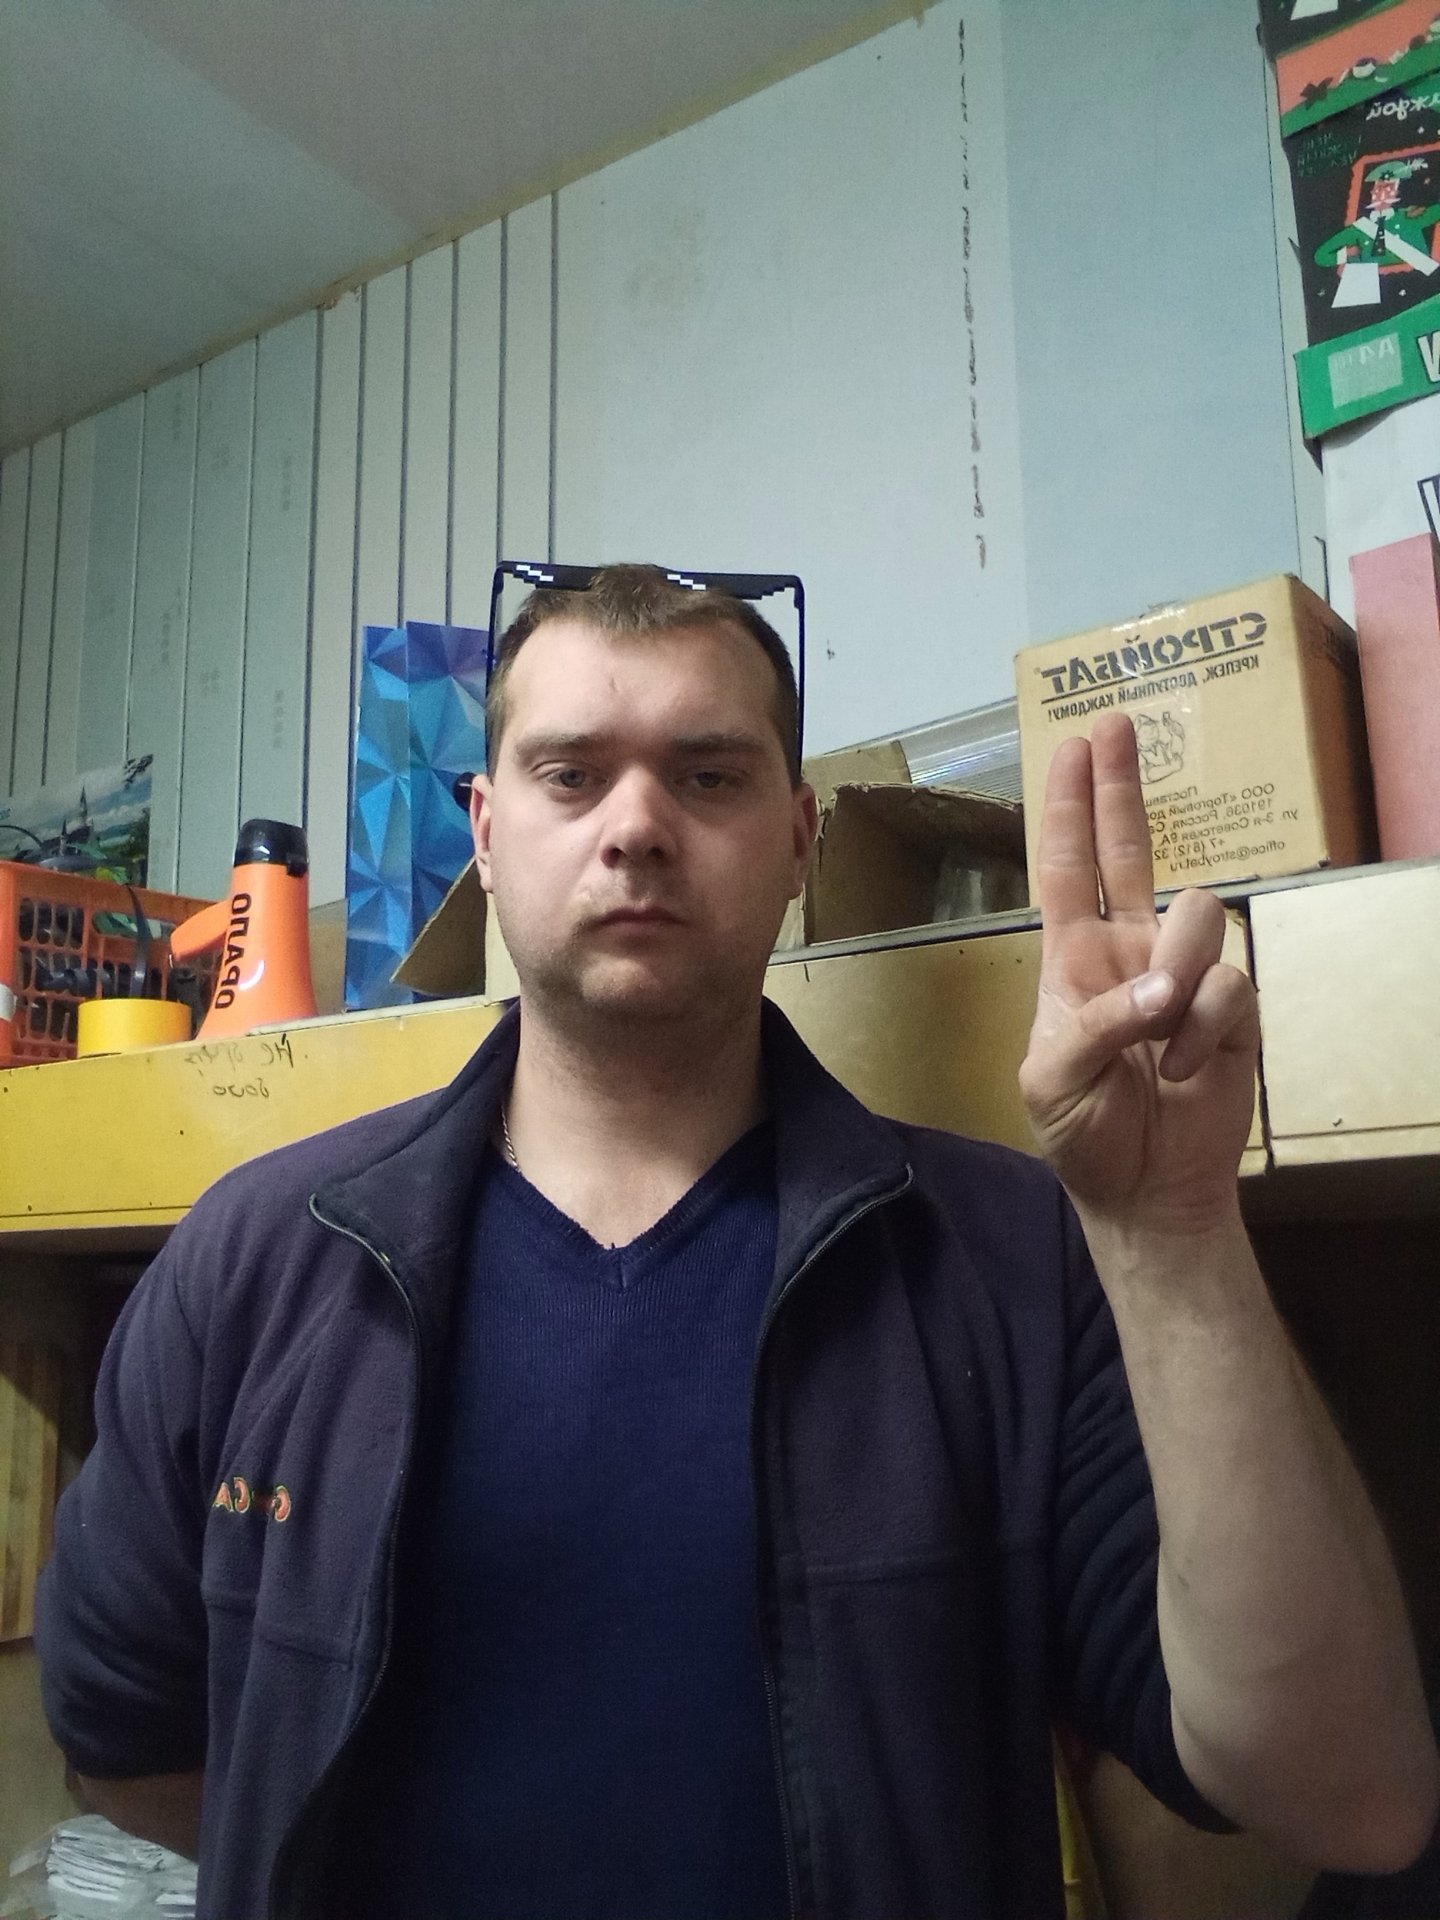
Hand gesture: two_up